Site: saxony
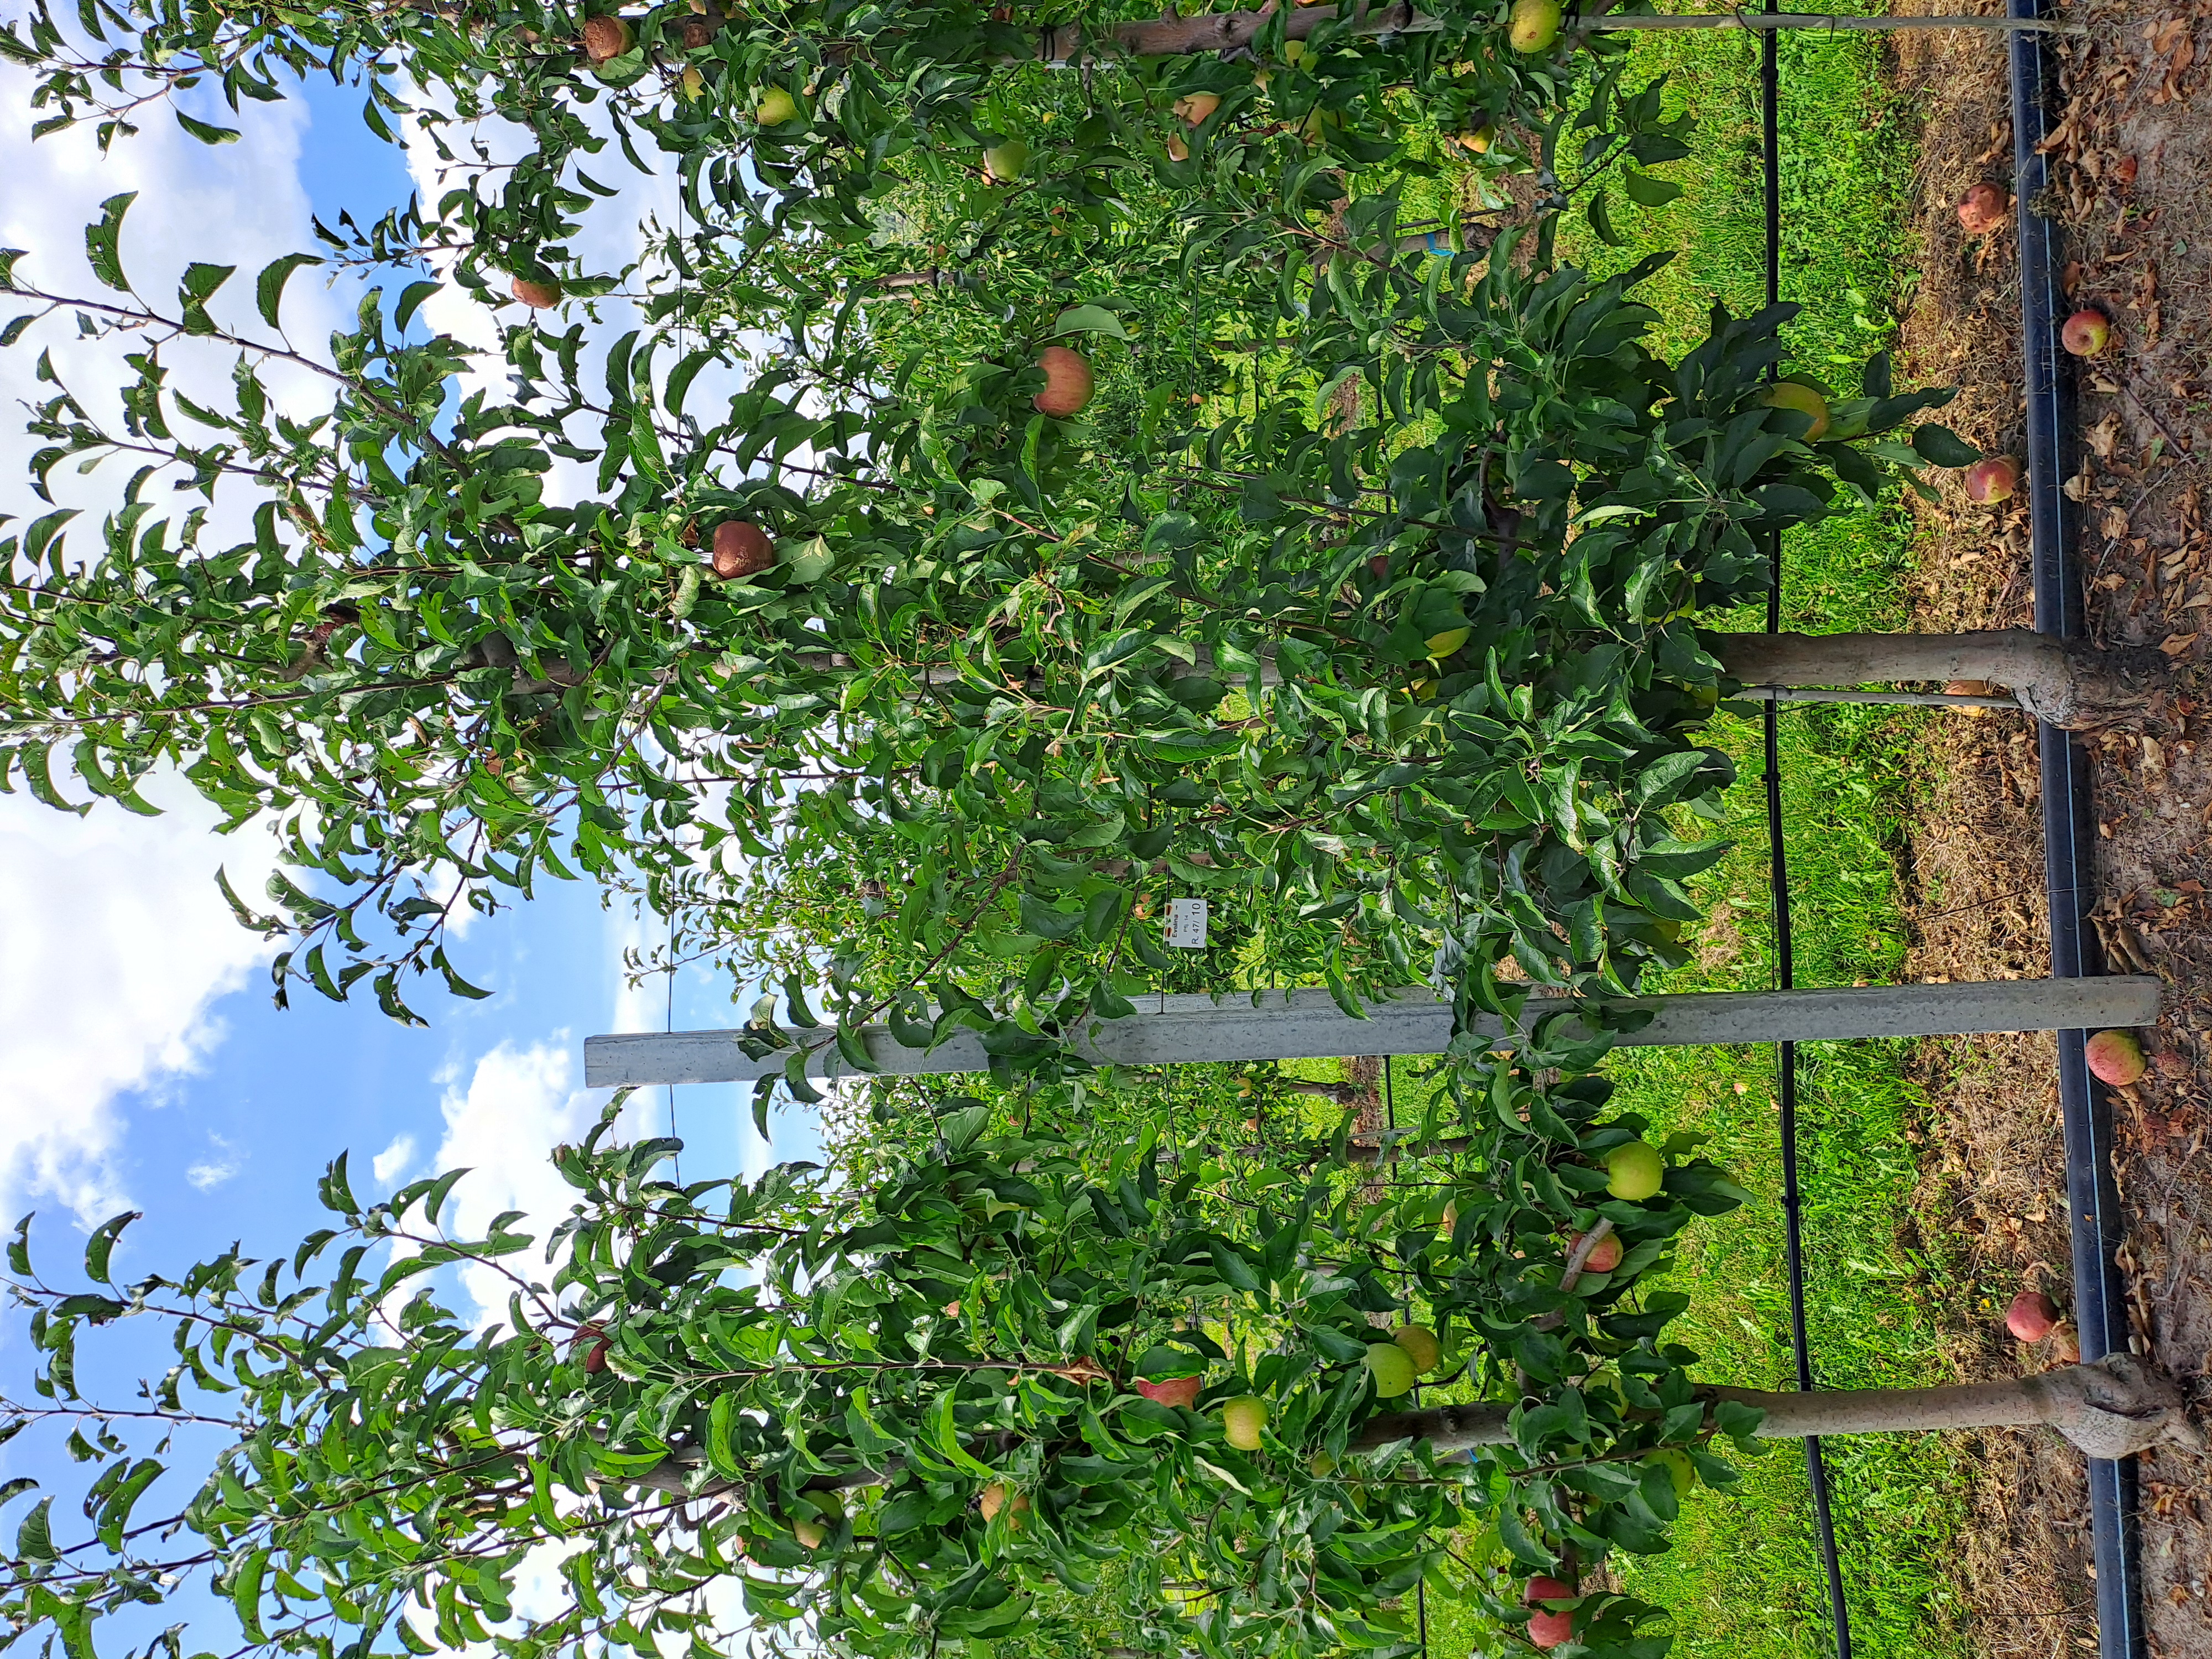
Growth stage (BBCH 85): Maturity of fruit and seed